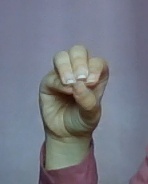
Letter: ha